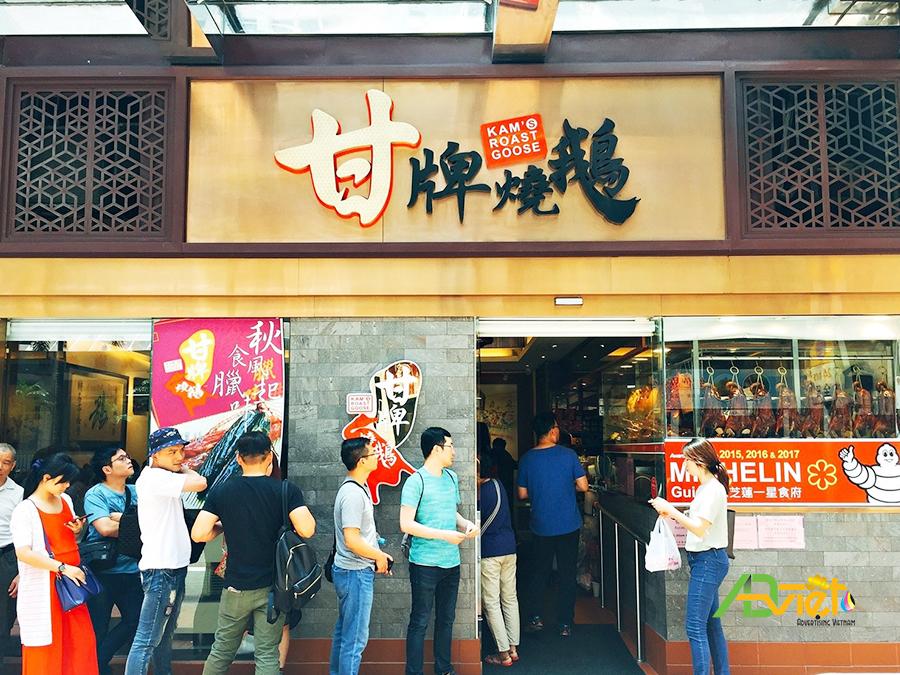
có một nhóm người đang xuất hiện ở trước một quán ăn